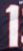
Number: 1